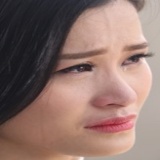
ca sĩ Đông Nhi